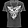
Label: T - shirt / top